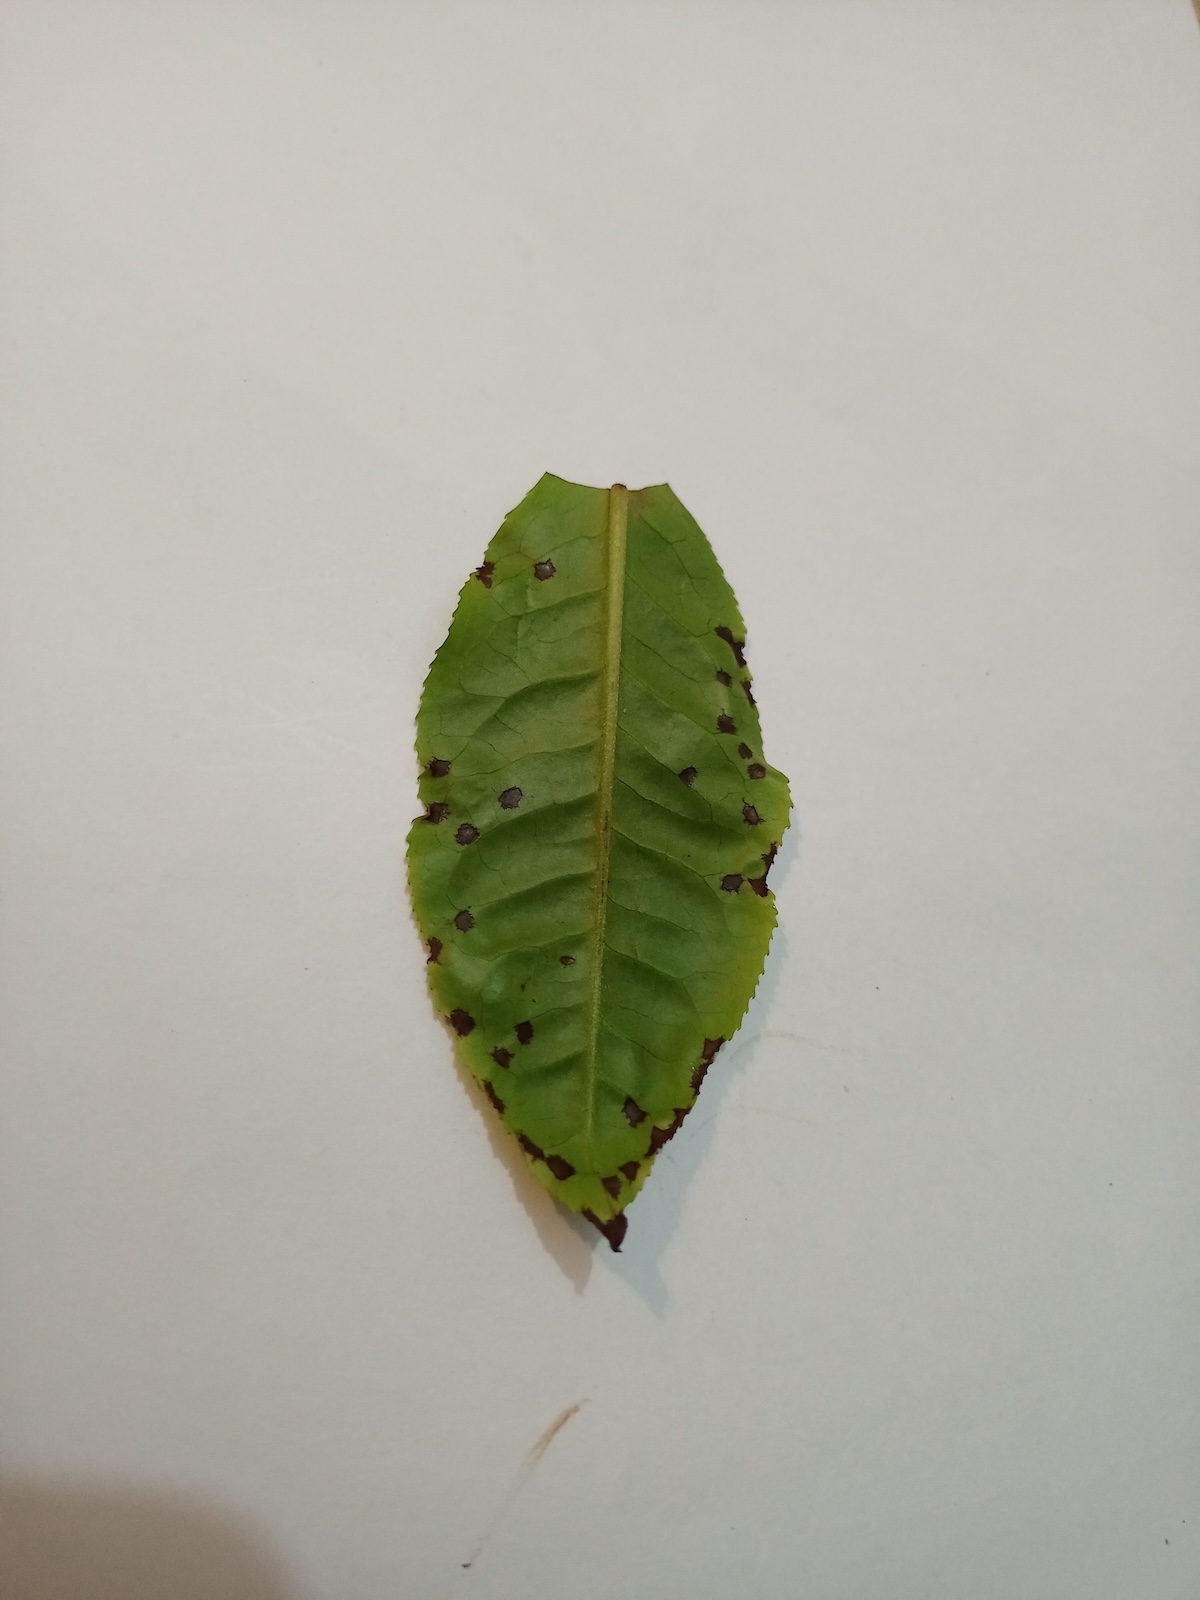
Label: Helopeltis